New York State Board for Nursing

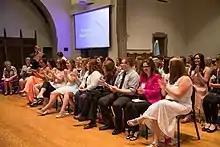
A nurse pinning ceremony at Nazareth College

The New York State Board for Nursing is a New York State Education Department board that advises the Board of Regents and the Office of the Professions on licensing, professional practice, education standards, and conduct for licensed practical nurses (LPN), registered professional nurses (RN), nurse practitioners (NP), and clinical nurse specialists (CNS). The Board also participates in disciplinary proceedings and recommends changes to laws and regulations governing the nursing profession. New York is one of the few states that has not joined the Nurse Licensure Compact.